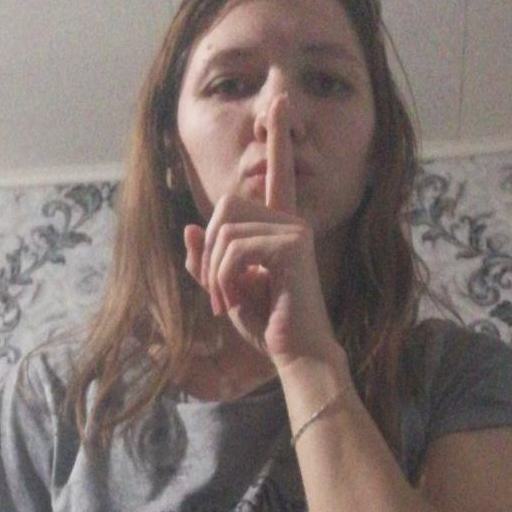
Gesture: mute